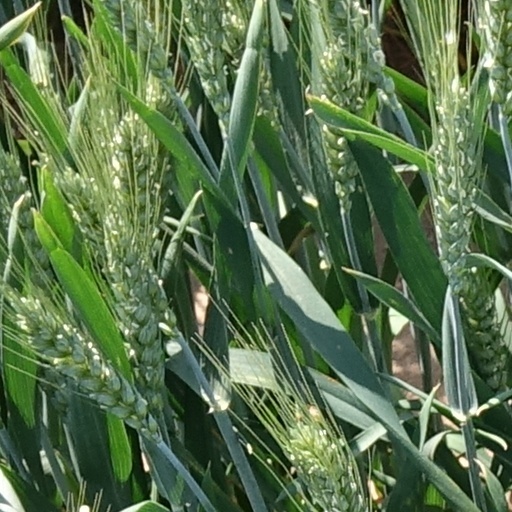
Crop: wheat